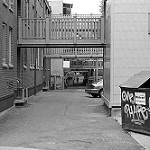
Label: B & W